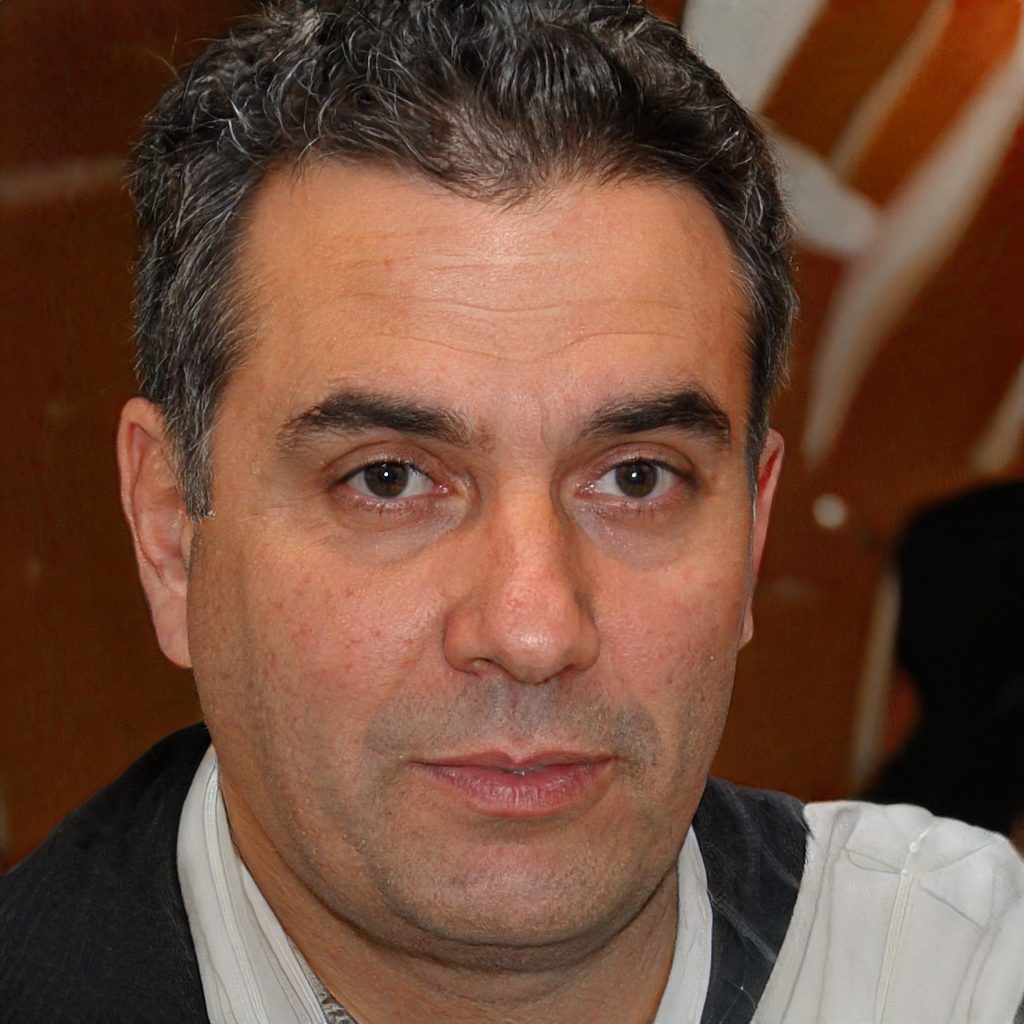
Gender: Male